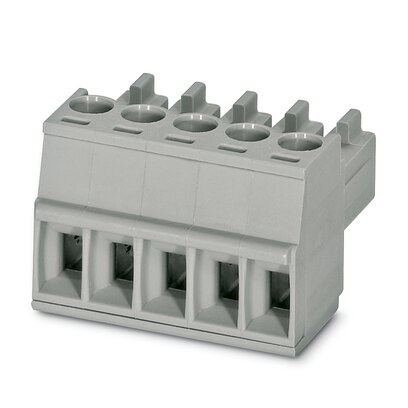
Phoenix Contact 1702018
PCB connector, nominal cross section: 1.5 mm², color: signal grey, nominal current: 8 A, rated voltage (III/2): 160 V, contact surface: Tin, type of contact: Female connector, number of potentials: 4, number of rows: 1, number of positions: 4, number of connections: 4, product range: BCP, pitch: 3.5 mm, connection method: Screw connection with tension sleeve, screw head form: L Slotted, conductor/PCB connection direction: 0 °, plug-in system: BASICLINE 1,5, locking: without, mounting: without, type of packaging: packed in cardboardBCP-350- 4 GY BD:1-4 - PCB connector Phoenix Contact 1702018 is now available new, surplus, and used from Williams Automation. If you need a specific firmware or series relating to this item, please call or email us with your request. We can also provide specifications and/or a data sheet for this item upon request. Please call or email us if you require one. Please note we offer UPS Next Day Air shipping for all orders. Please be sure to select next day shipping at checkout, and we will provide same-day shipment. Call (803) 761-7027 if you have any questions about availability, or email us at sales@williamsautomation.com .
Brand: Williams Automation
Category: Electronics > Components > Electronics Component Connectors